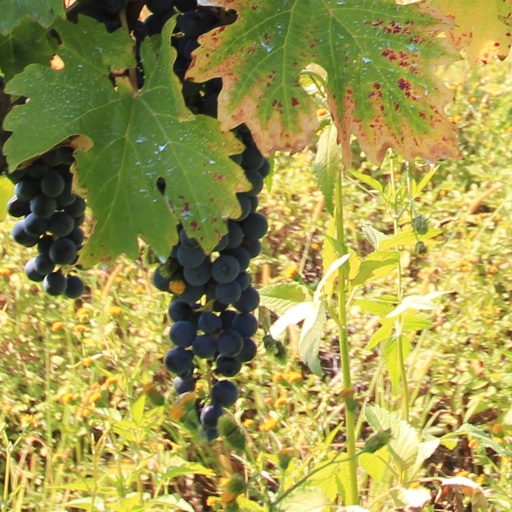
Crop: grape